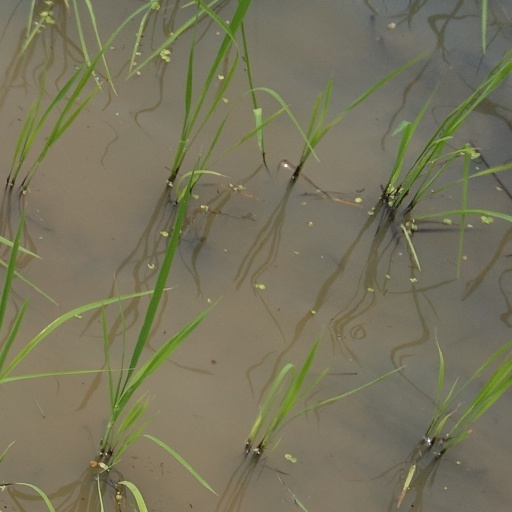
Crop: rice